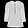
Label: Shirt